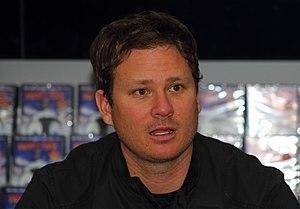
Angels and Airwaves, stylisé Angels & Airwaves et abrégé en AVA, est un groupe de rock alternatif américain, originaire de San Diego, en Californie. Formé en 2005, le groupe comprend Tom DeLonge, David Kennedy, Ilan Rubin et Matthew Rubano.